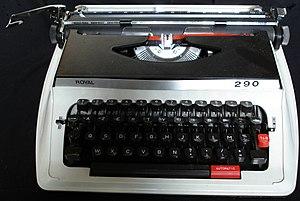
AZERTY est un arrangement spécifique des caractères de l’alphabet latin et de divers caractères typographiques sur les touches des machines à écrire et claviers d’ordinateur. Elle dérive, tout comme le QWERTZ germanique, de la disposition QWERTY anglaise et possède ses propres variantes nationales en France et en Belgique. Son nom provient des six premières lettres de la première rangée des touches alphabétiques.
Une machine à écrire est une machine mécanographique permettant d'écrire des documents avec des caractères imprimés. Elle se présente sous la forme d'un clavier comportant une cinquantaine de touches représentant les caractères qui seront imprimés sur le papier.